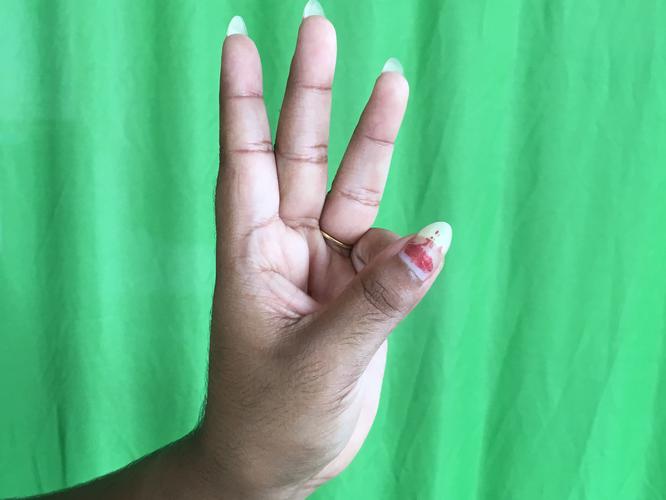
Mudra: Trishulam
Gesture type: single_hand